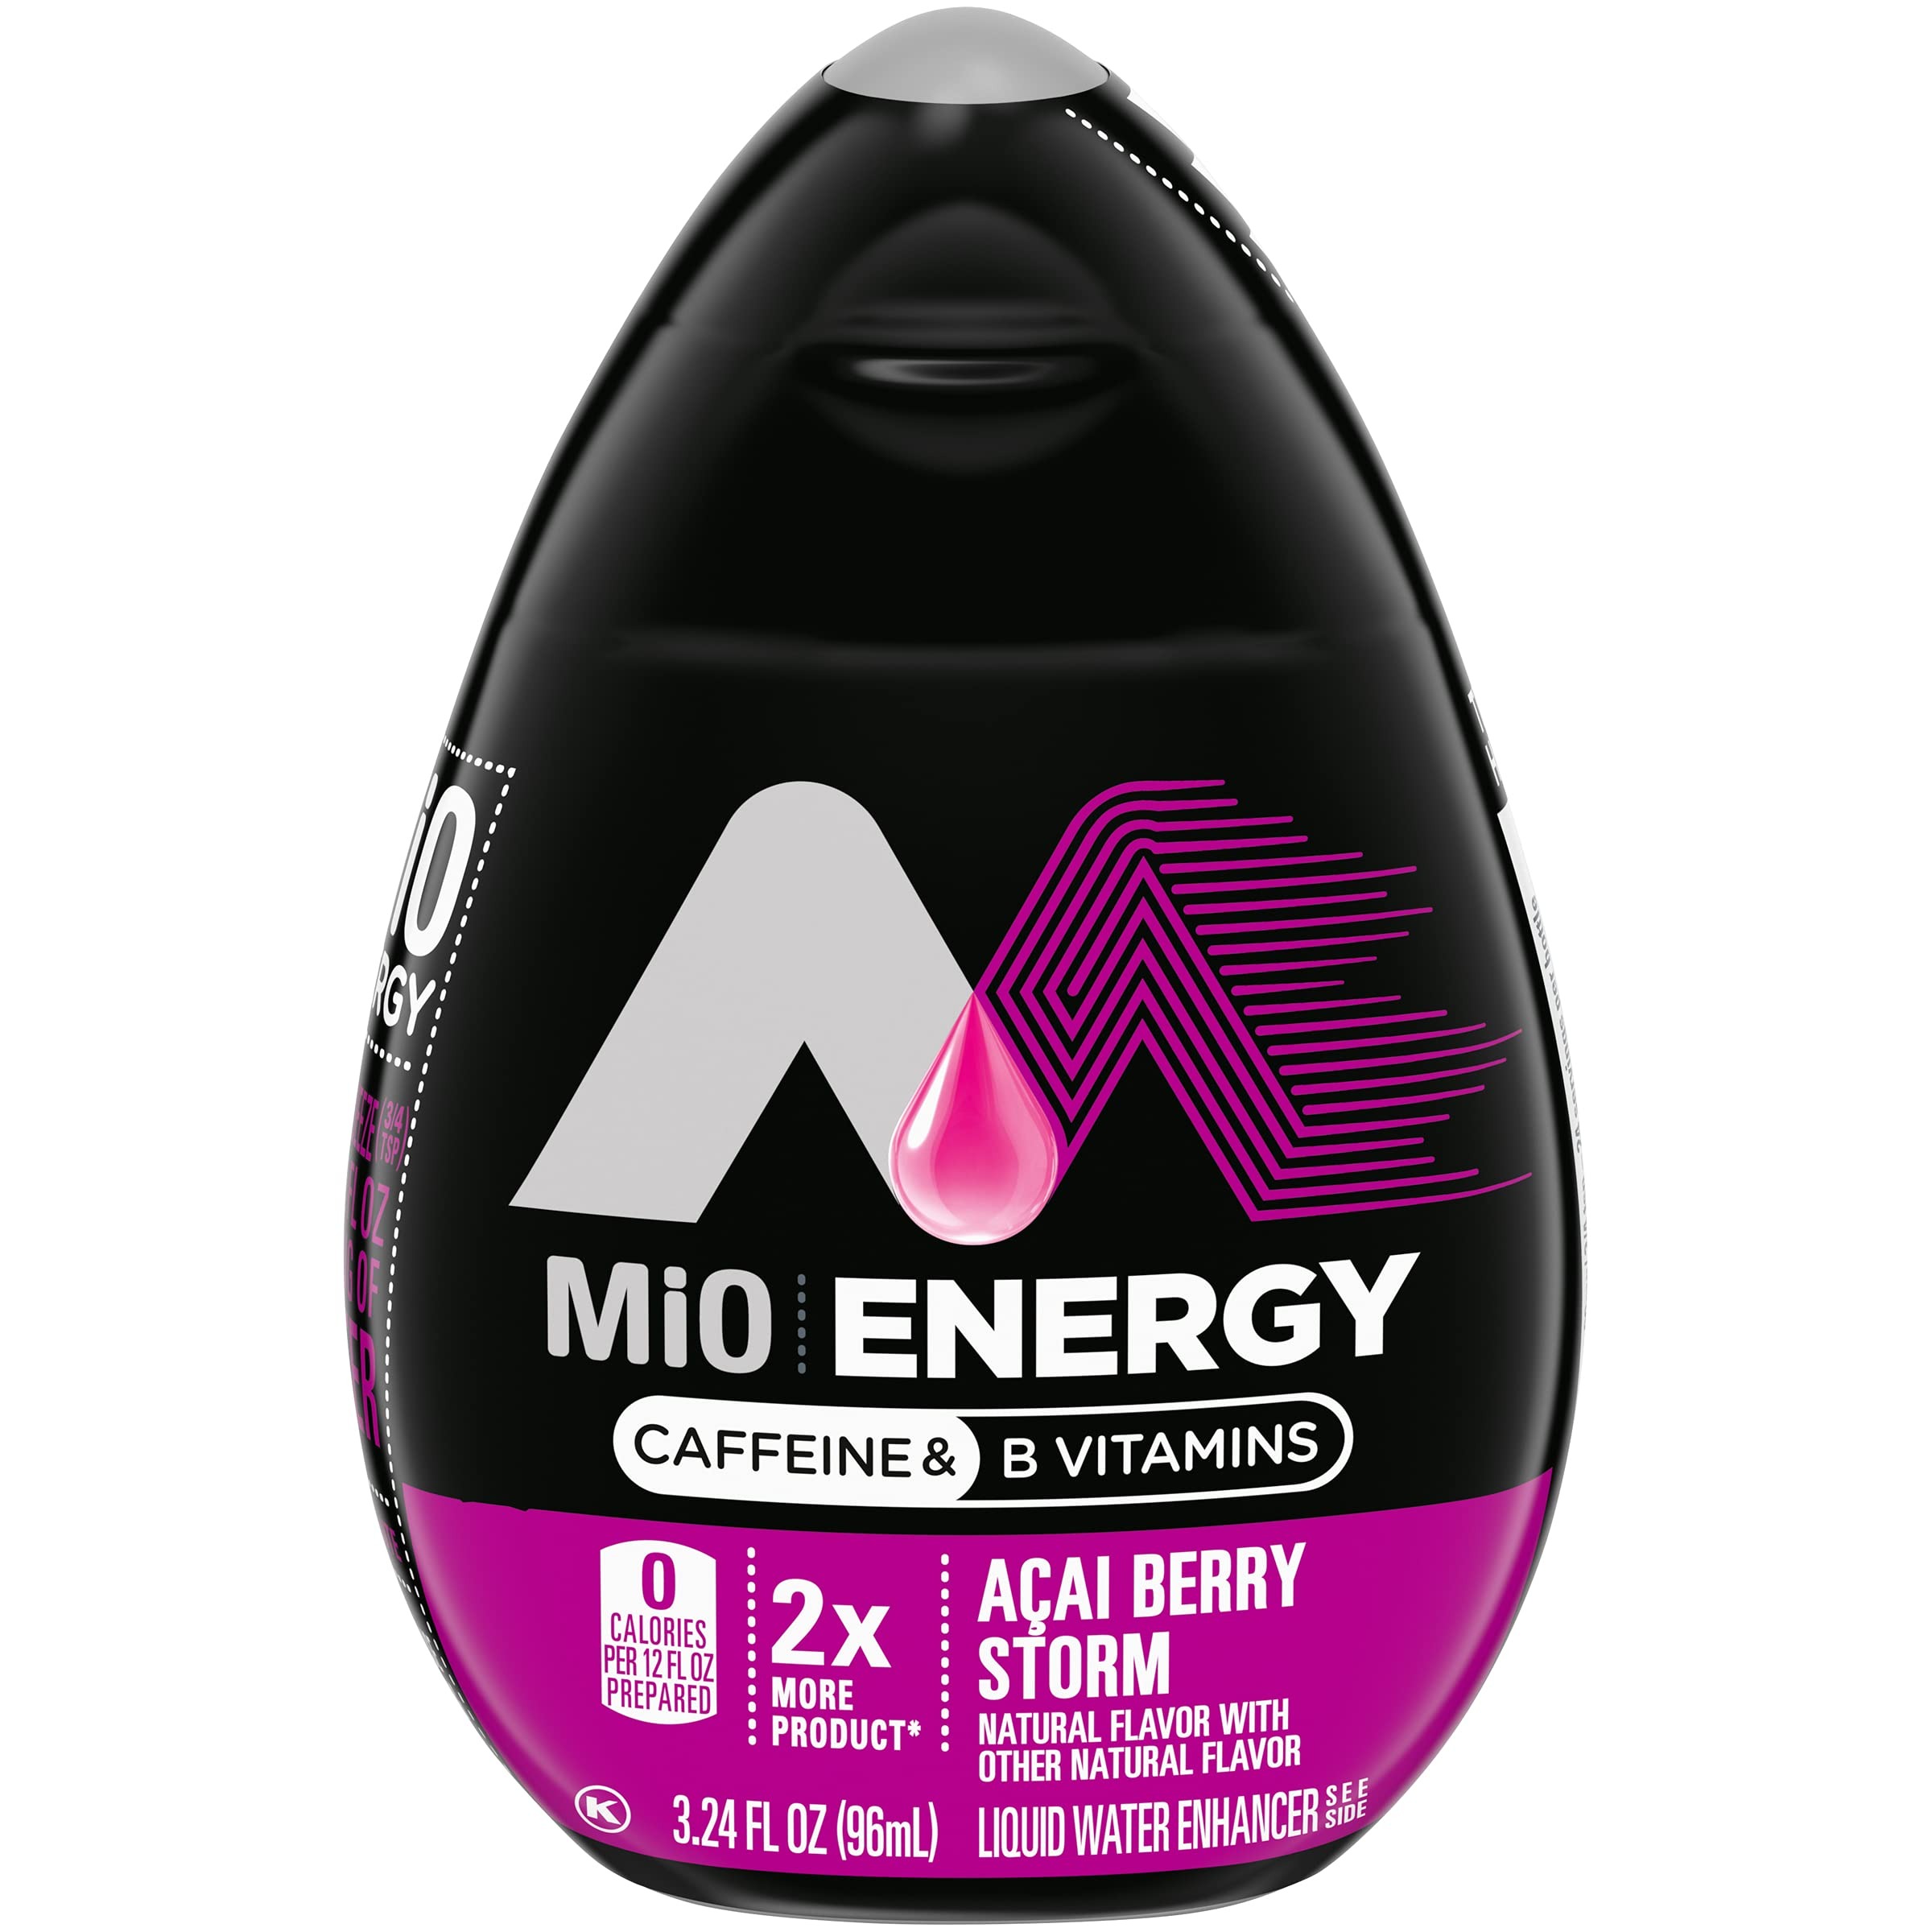
Item Name: MiO Energy Acai Berry Storm Naturally Flavored Liquid Water Enhancer, 3.24 Fl Oz (Pack of 8)
Bullet Point 1: MiO LIQUID WATER ENHANCER: Eight 3.24 fl oz bottles of MiO Energy Acai Berry Storm Naturally Flavored Liquid Water Enhancer
Bullet Point 2: WE FIX WATER: Add some fruity flavor to your day with MiO Acai Berry Storm Liquid Water Enhancer, offered in a larger bottle with 2x more product
Bullet Point 3: CAFFEINATE CONQUER: Our zero sugar water enhancer brings something extra to your beverage with 60mg of caffeine per serving, plus added vitamins B3, B6 and B12
Bullet Point 4: FLAVOR AT YOUR FINGERTIPS: Our liquid water drink mix delivers a bold acai berry taste for refreshing flavor in every squeeze
Bullet Point 5: CONTACTLESS SHAREABILITY: Sharing is easy with our contactless squeeze bottles, so fix your water and pass it on
Bullet Point 6: PORTABILITY: Each bottle of our drink enhancer neatly fits in your bag, pocket or glove box for easy on-the-go flavored water
Bullet Point 7: WATER MAKEOVER: MiO Water Enhancers are a sugar-free, zero calorie way to transform water with natural flavors
Bullet Point 8: Each bottle of our drink enhancer neatly fits in your purse, bag or glove box for easy on-the-go mixing
Value: 25.9
Unit: Fl Oz

Price: 3.31